Xerez Deportivo FC

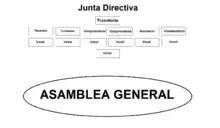
Governing Bodies of Xerez Deportivo FC

The first official shield was exactly the same as the old coat of arms of the city of Jerez de la Frontera. It is surrounded by a circle with the name "Xerez Deportivo FC" and there is a ball in the middle.